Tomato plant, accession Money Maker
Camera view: tilt-top (135 deg); turntable rotation: 240 degrees
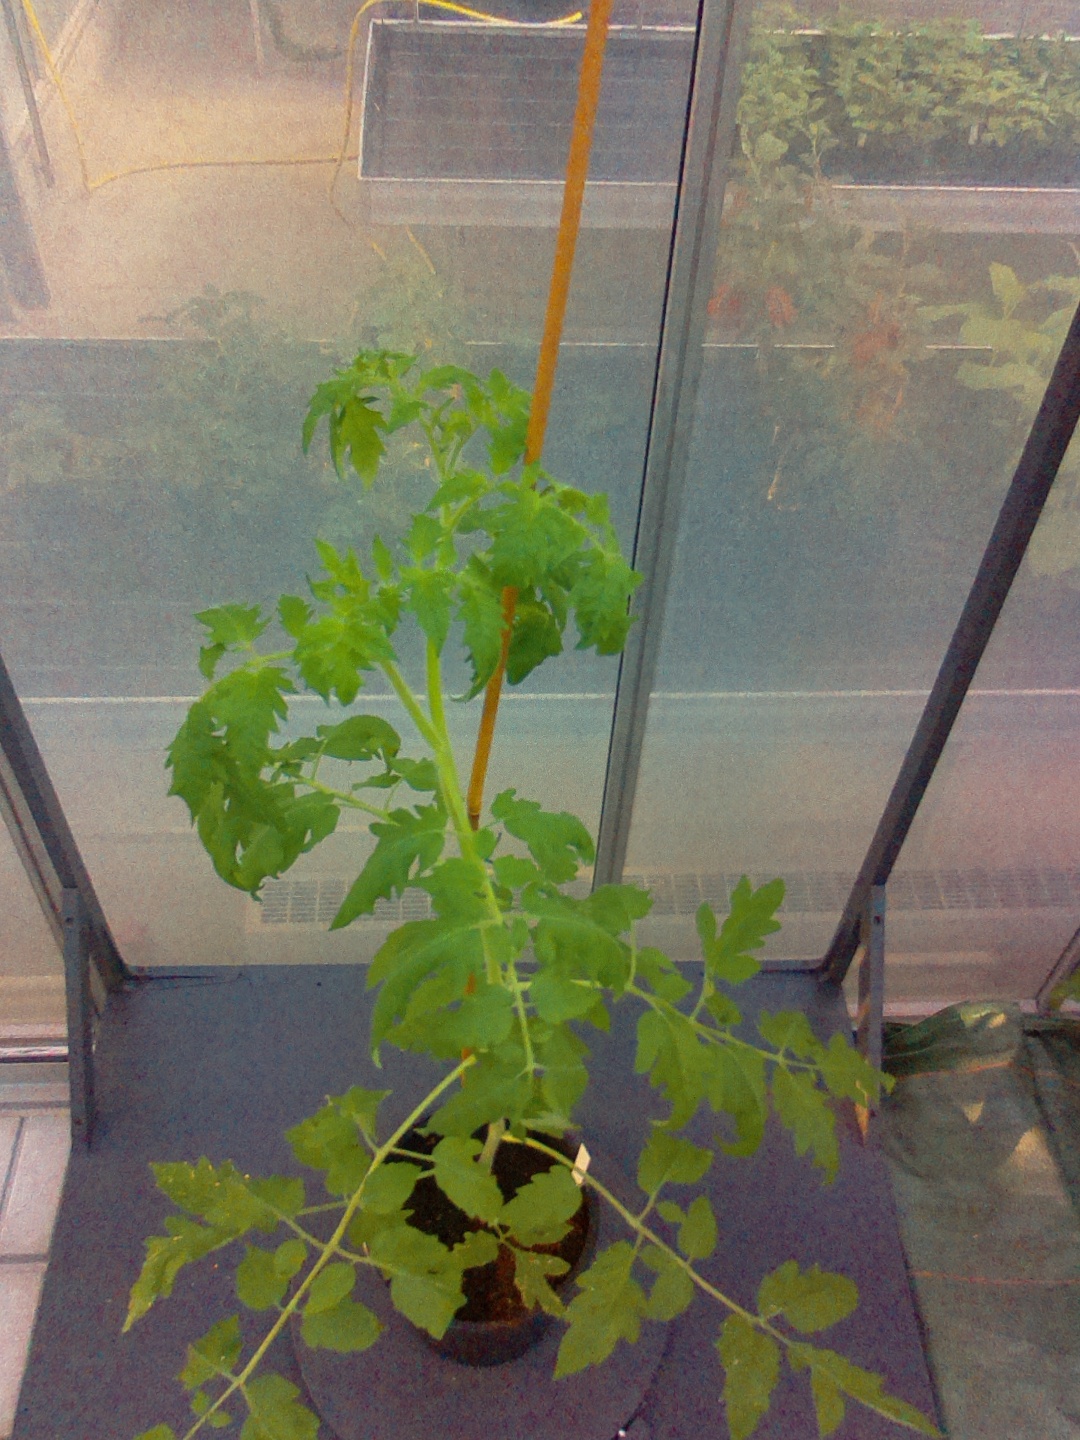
BBCH growth stage 22: 20%-30% Side shoots formed